Iconography of Shiva temples in Tamil Nadu

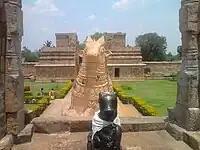
Image of Nandi

Chandeshvara Nayanar is one of the 63 Nayanars, Shaiva saints of the 7th-10th century. According to legend, there once lived a young boy Chandesa who offered the milk given to him for sale to the ablution of "lingam" he made of sand. His father kicked the "lingam" in anger, whereupon the boy cut off his father's leg with an axe. Shiva appeared and appointed him as the chief of "ganas" (attendants), and decreed that Chandesa must also be worshipped daily in Shiva temples. The image of the Nayanar with an axe in his hand is present in the first precinct around the sanctum in all Shiva temples in Tamil Nadu.